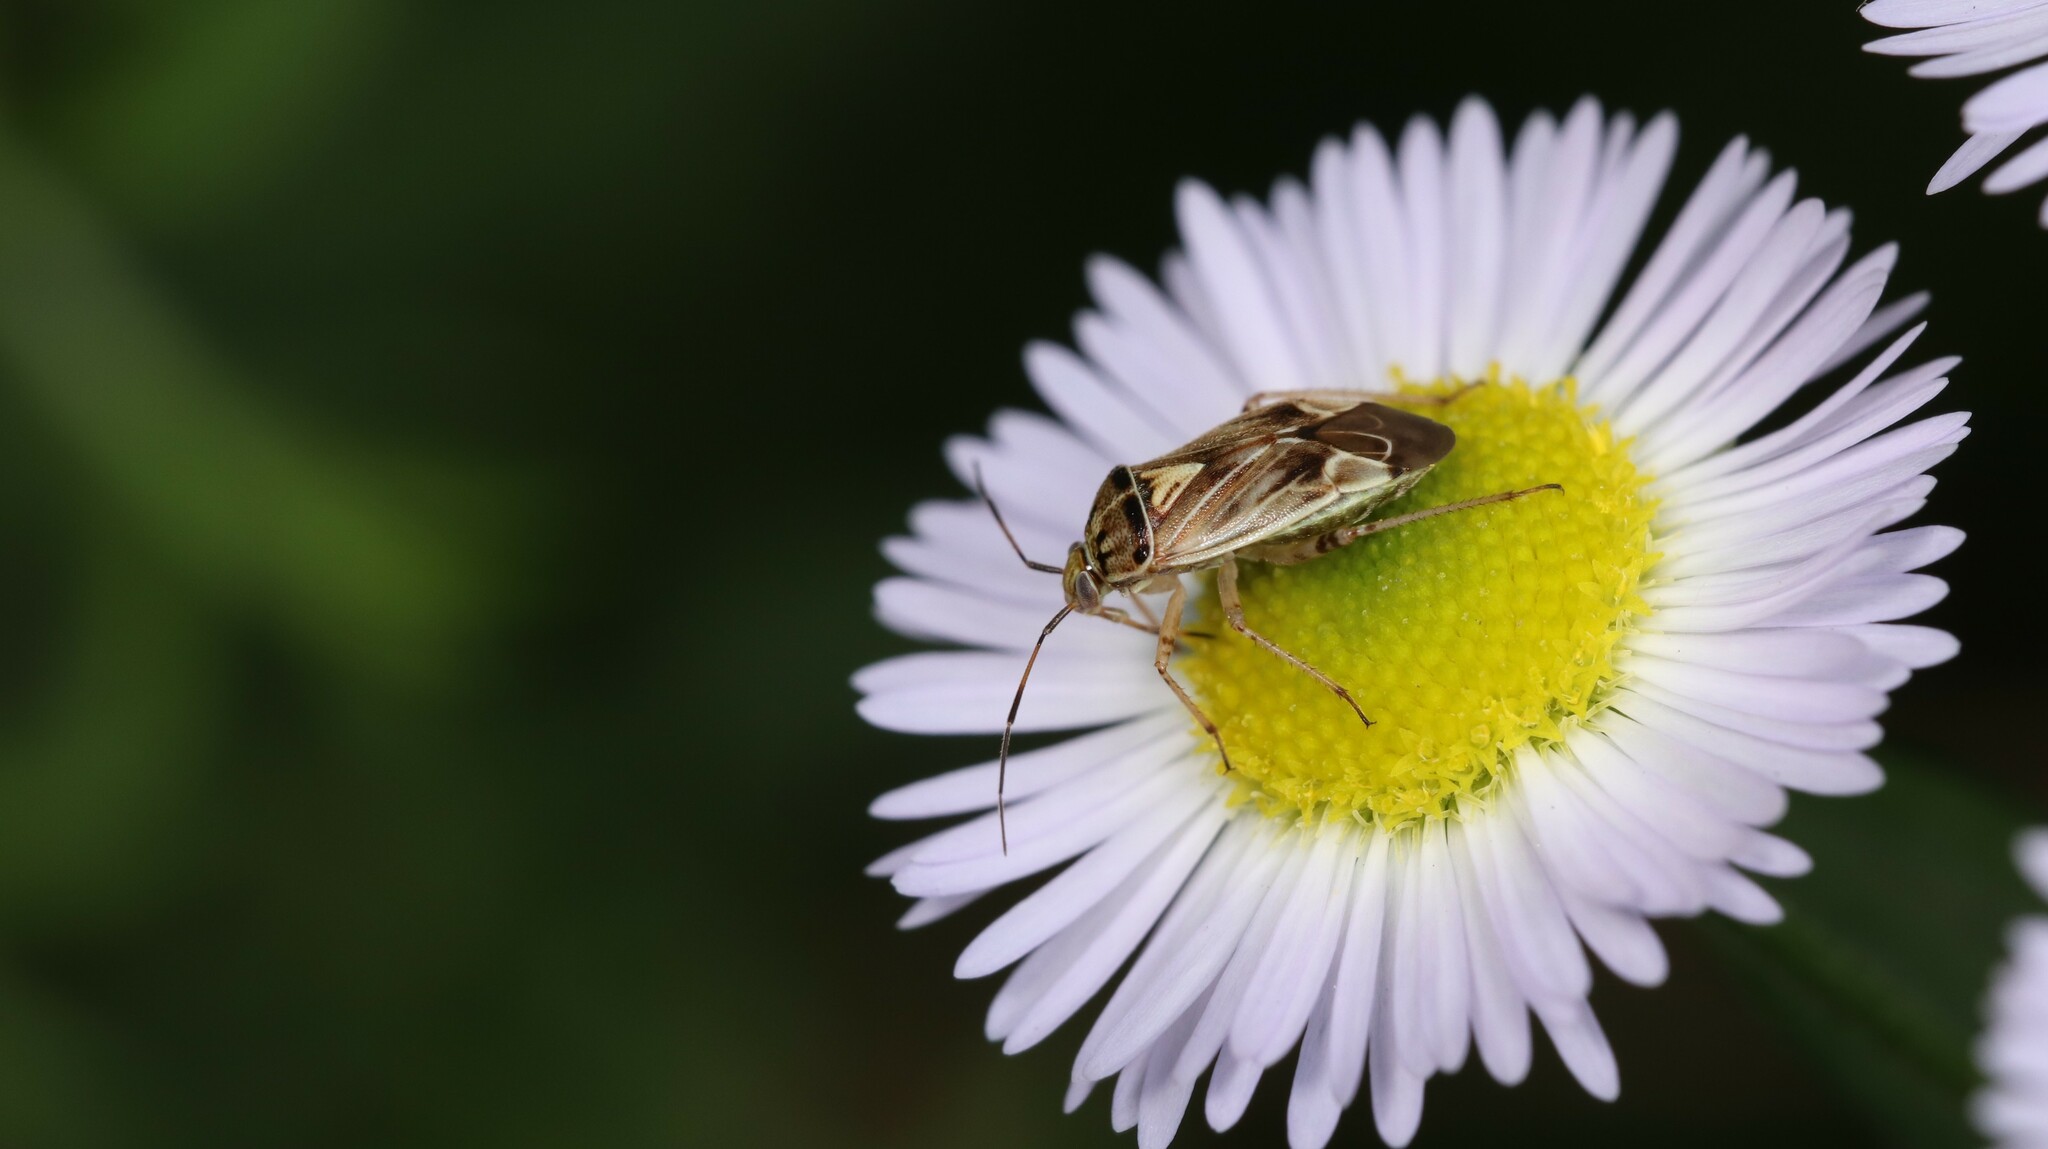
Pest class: lygus_bug